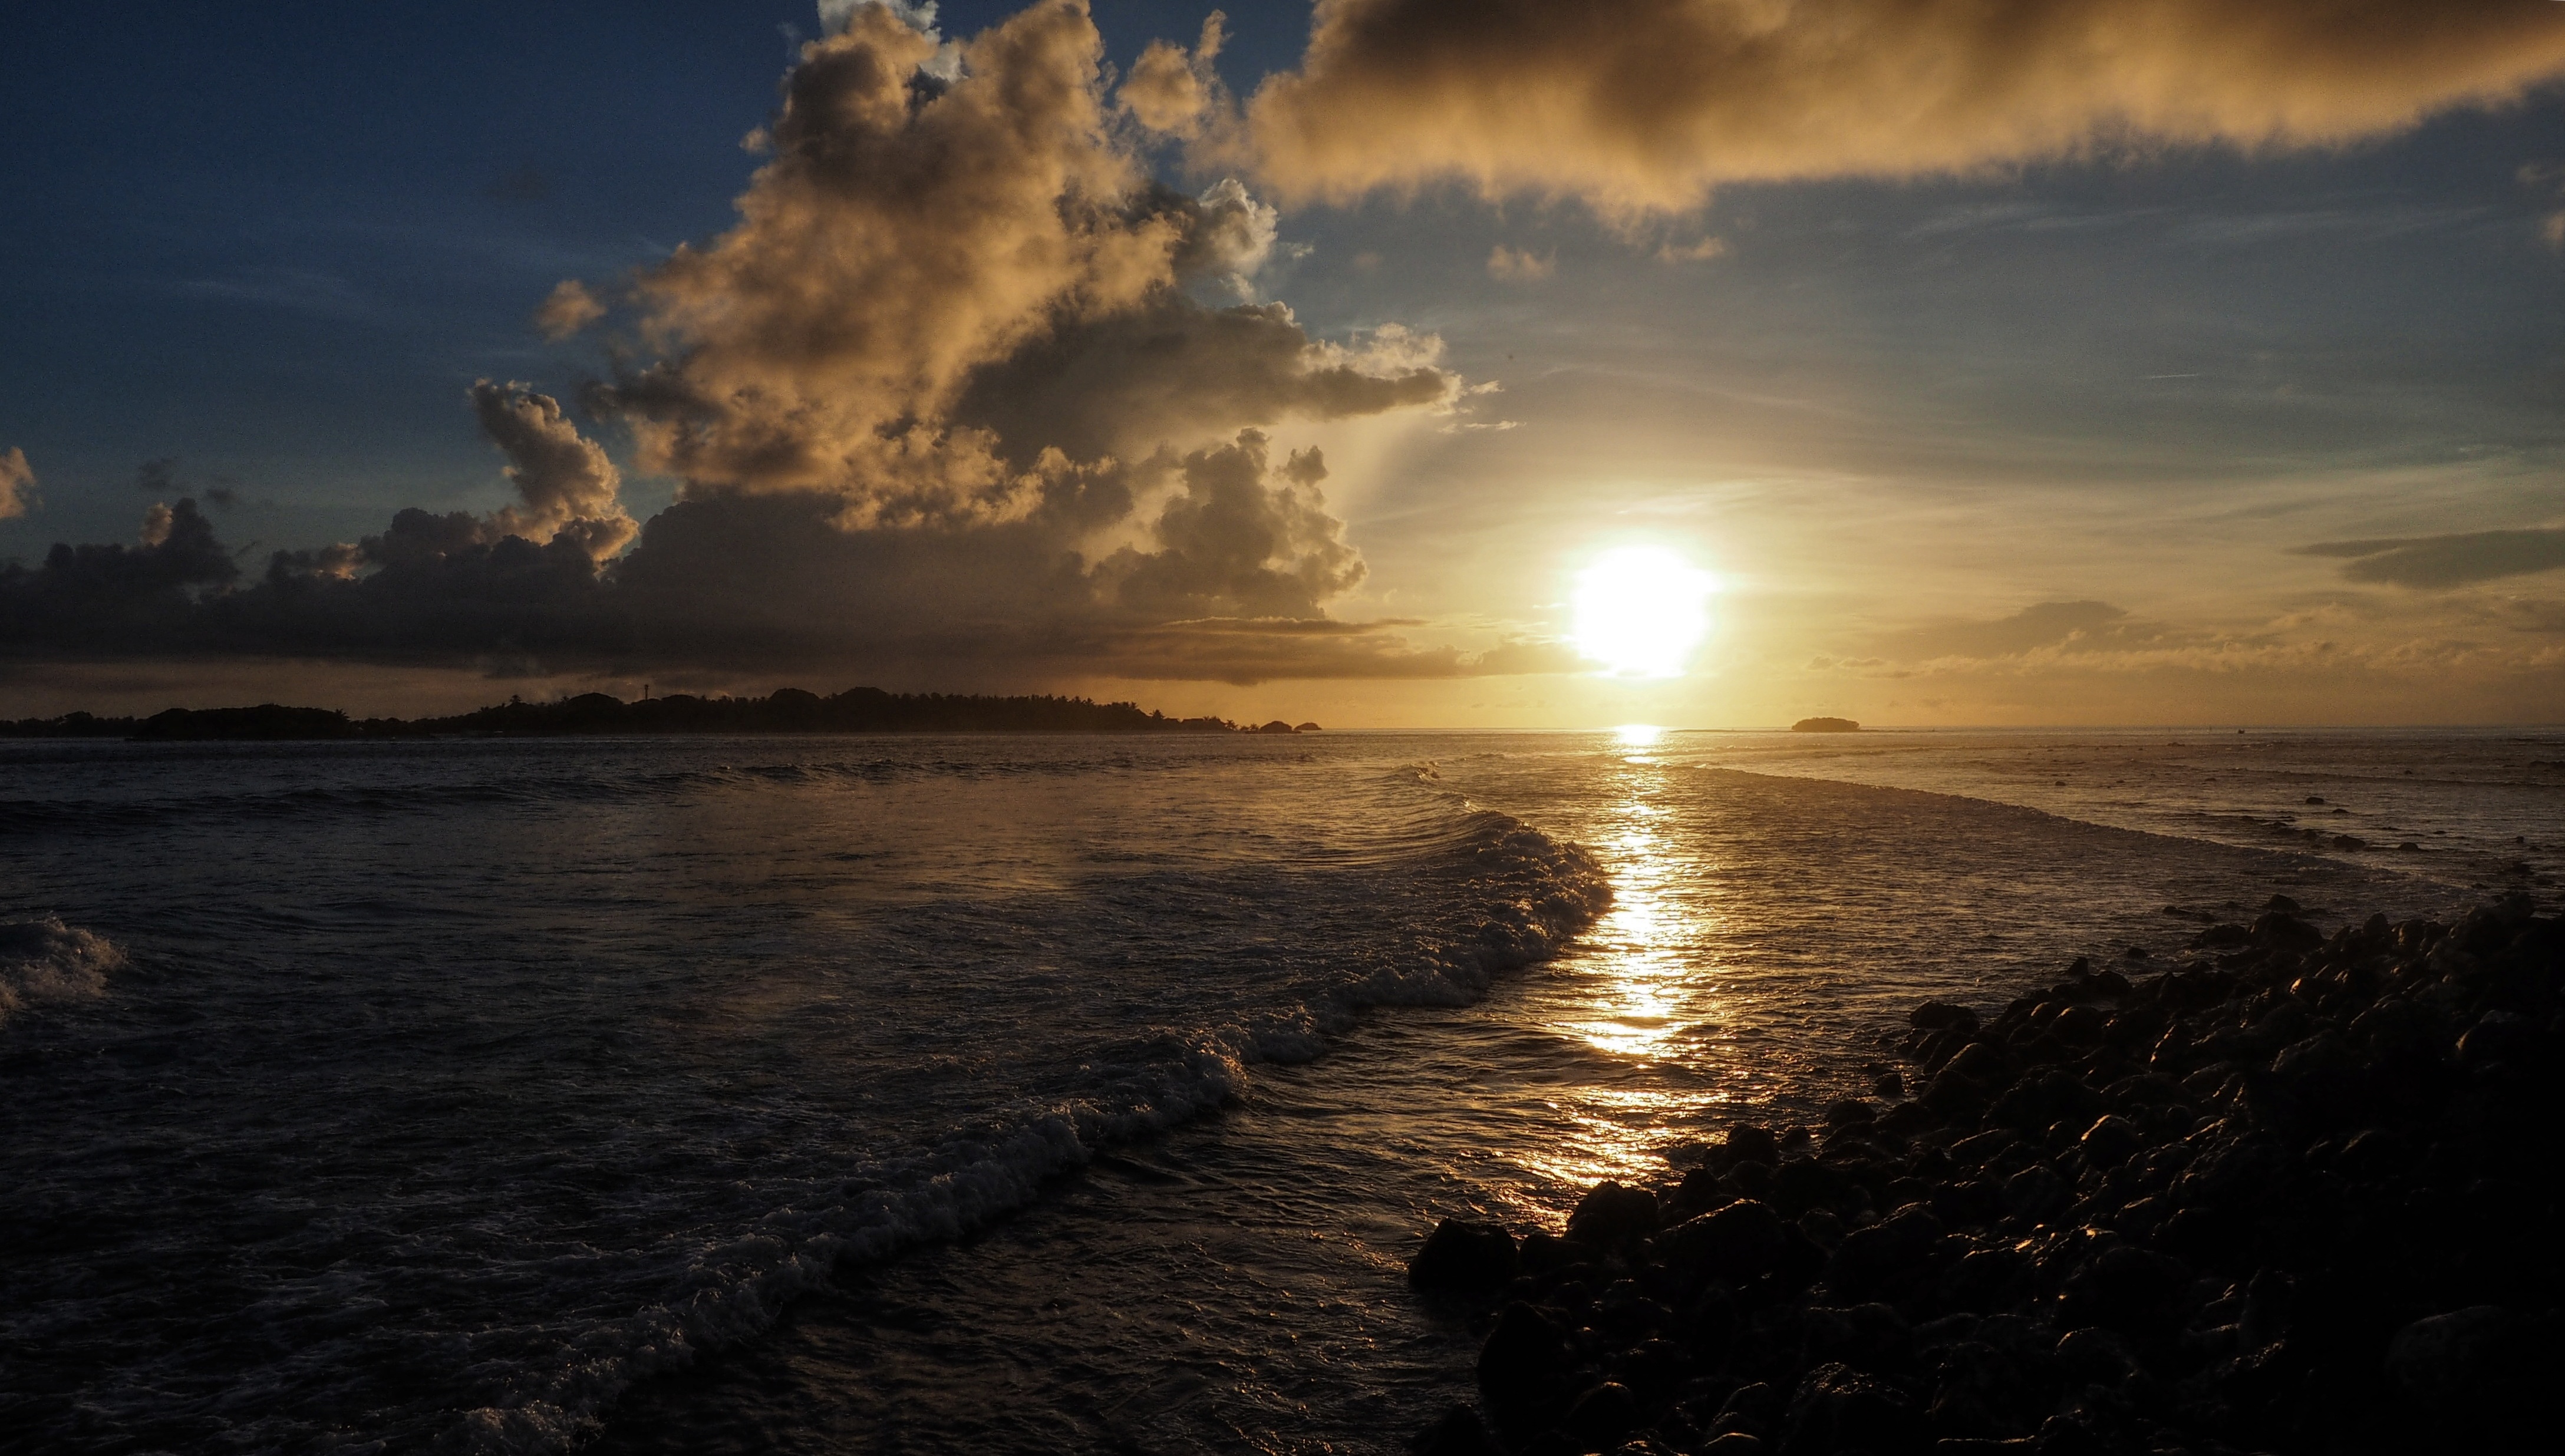
beach, sea, coast, ocean, horizon, cloud, sky, sun, sunrise, sunset, sunlight, morning, shore, wave, dawn, atmosphere, dusk, evening, reflection, heaven, bay, romance, body of water, west, waves, holidays, rays, maldives, wind wave